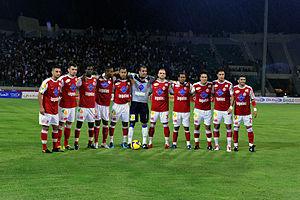
Équipe du WAC saison 2010-2011
Cet article présente la rivalité entre le Wydad Athletic Club et l'Association Sportive des FAR, appelé le « classico marocain », car ce match oppose les deux clubs les plus titrés du Maroc.